Exchange Place (Manhattan)

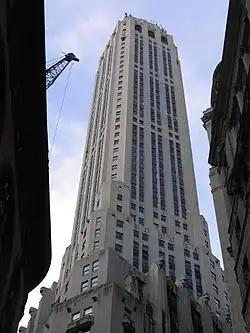
20 Exchange Place, located on the eastern end of Exchange Place

Exchange Place is a street in the Financial District of Lower Manhattan, New York City. The street runs five blocks between Trinity Place in the west and Hanover Street in the east.